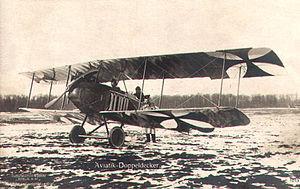
L'Aviatik B.I est un biplan de reconnaissance allemand de la Première Guerre mondiale.
Le Multien est un pays traditionnel du Bassin parisien, répertorié dans la grande région naturelle d'Île-de-France.
La Première Guerre mondiale voit le plein essor des premiers avions militaires, après de timides tâtonnements et utilisations avant guerre.